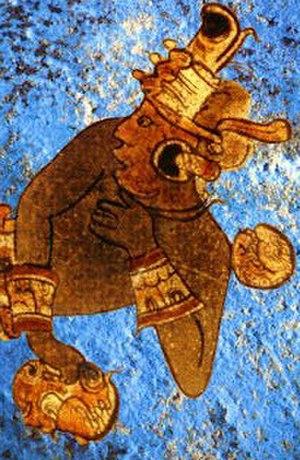
Le bleu des Maya était un pigment donnant une teinte allant du bleu clair au bleu-vert fabriqué par les civilisations précolombiennes de la Mésoamérique, comme les Mayas et Aztèques.